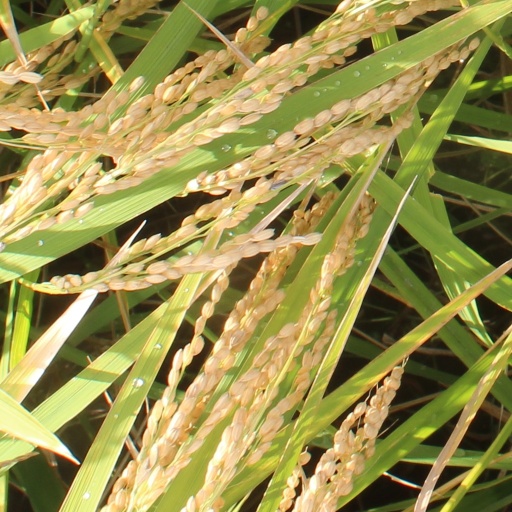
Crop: rice